Invaders (comics)

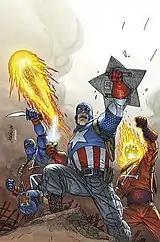
"New Invaders" #2, cover art by Scott Kolins

In 2004, a new Invaders team was created in the four-issue story arc "Once an Invader...", beginning with "The Avengers" (vol. 3) #82, written by Chuck Austen. The revived team was spun off into its own title, "The New Invaders", running 10 issues (August 2004 – June 2005) beginning with issue #0. It was written by Allan Jacobsen with artwork by C. P. Smith.